Answer in natural language. Which point is closer to the camera taking this photo, point B  or point C? Choose between the following options: B or C
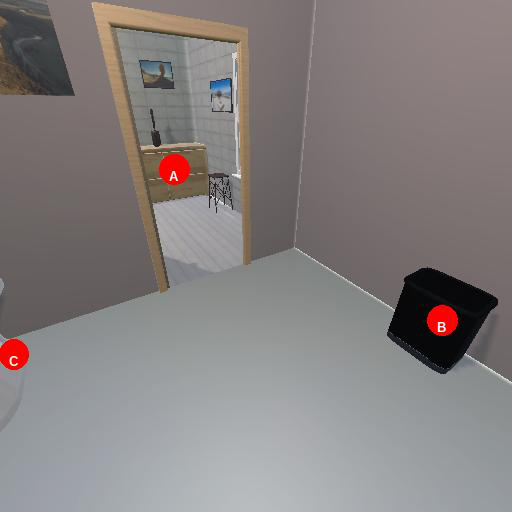
<answer>B</answer>